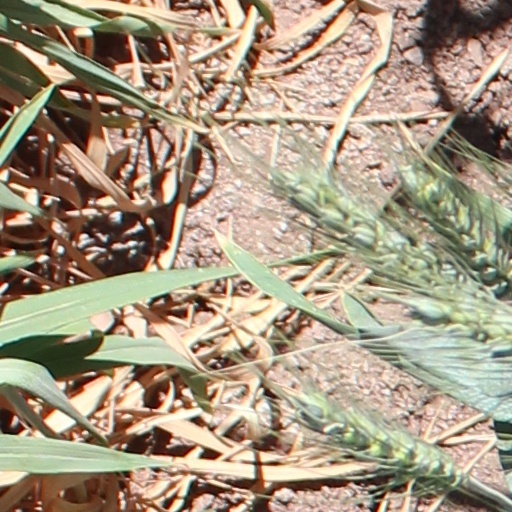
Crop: wheat